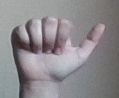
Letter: dhad